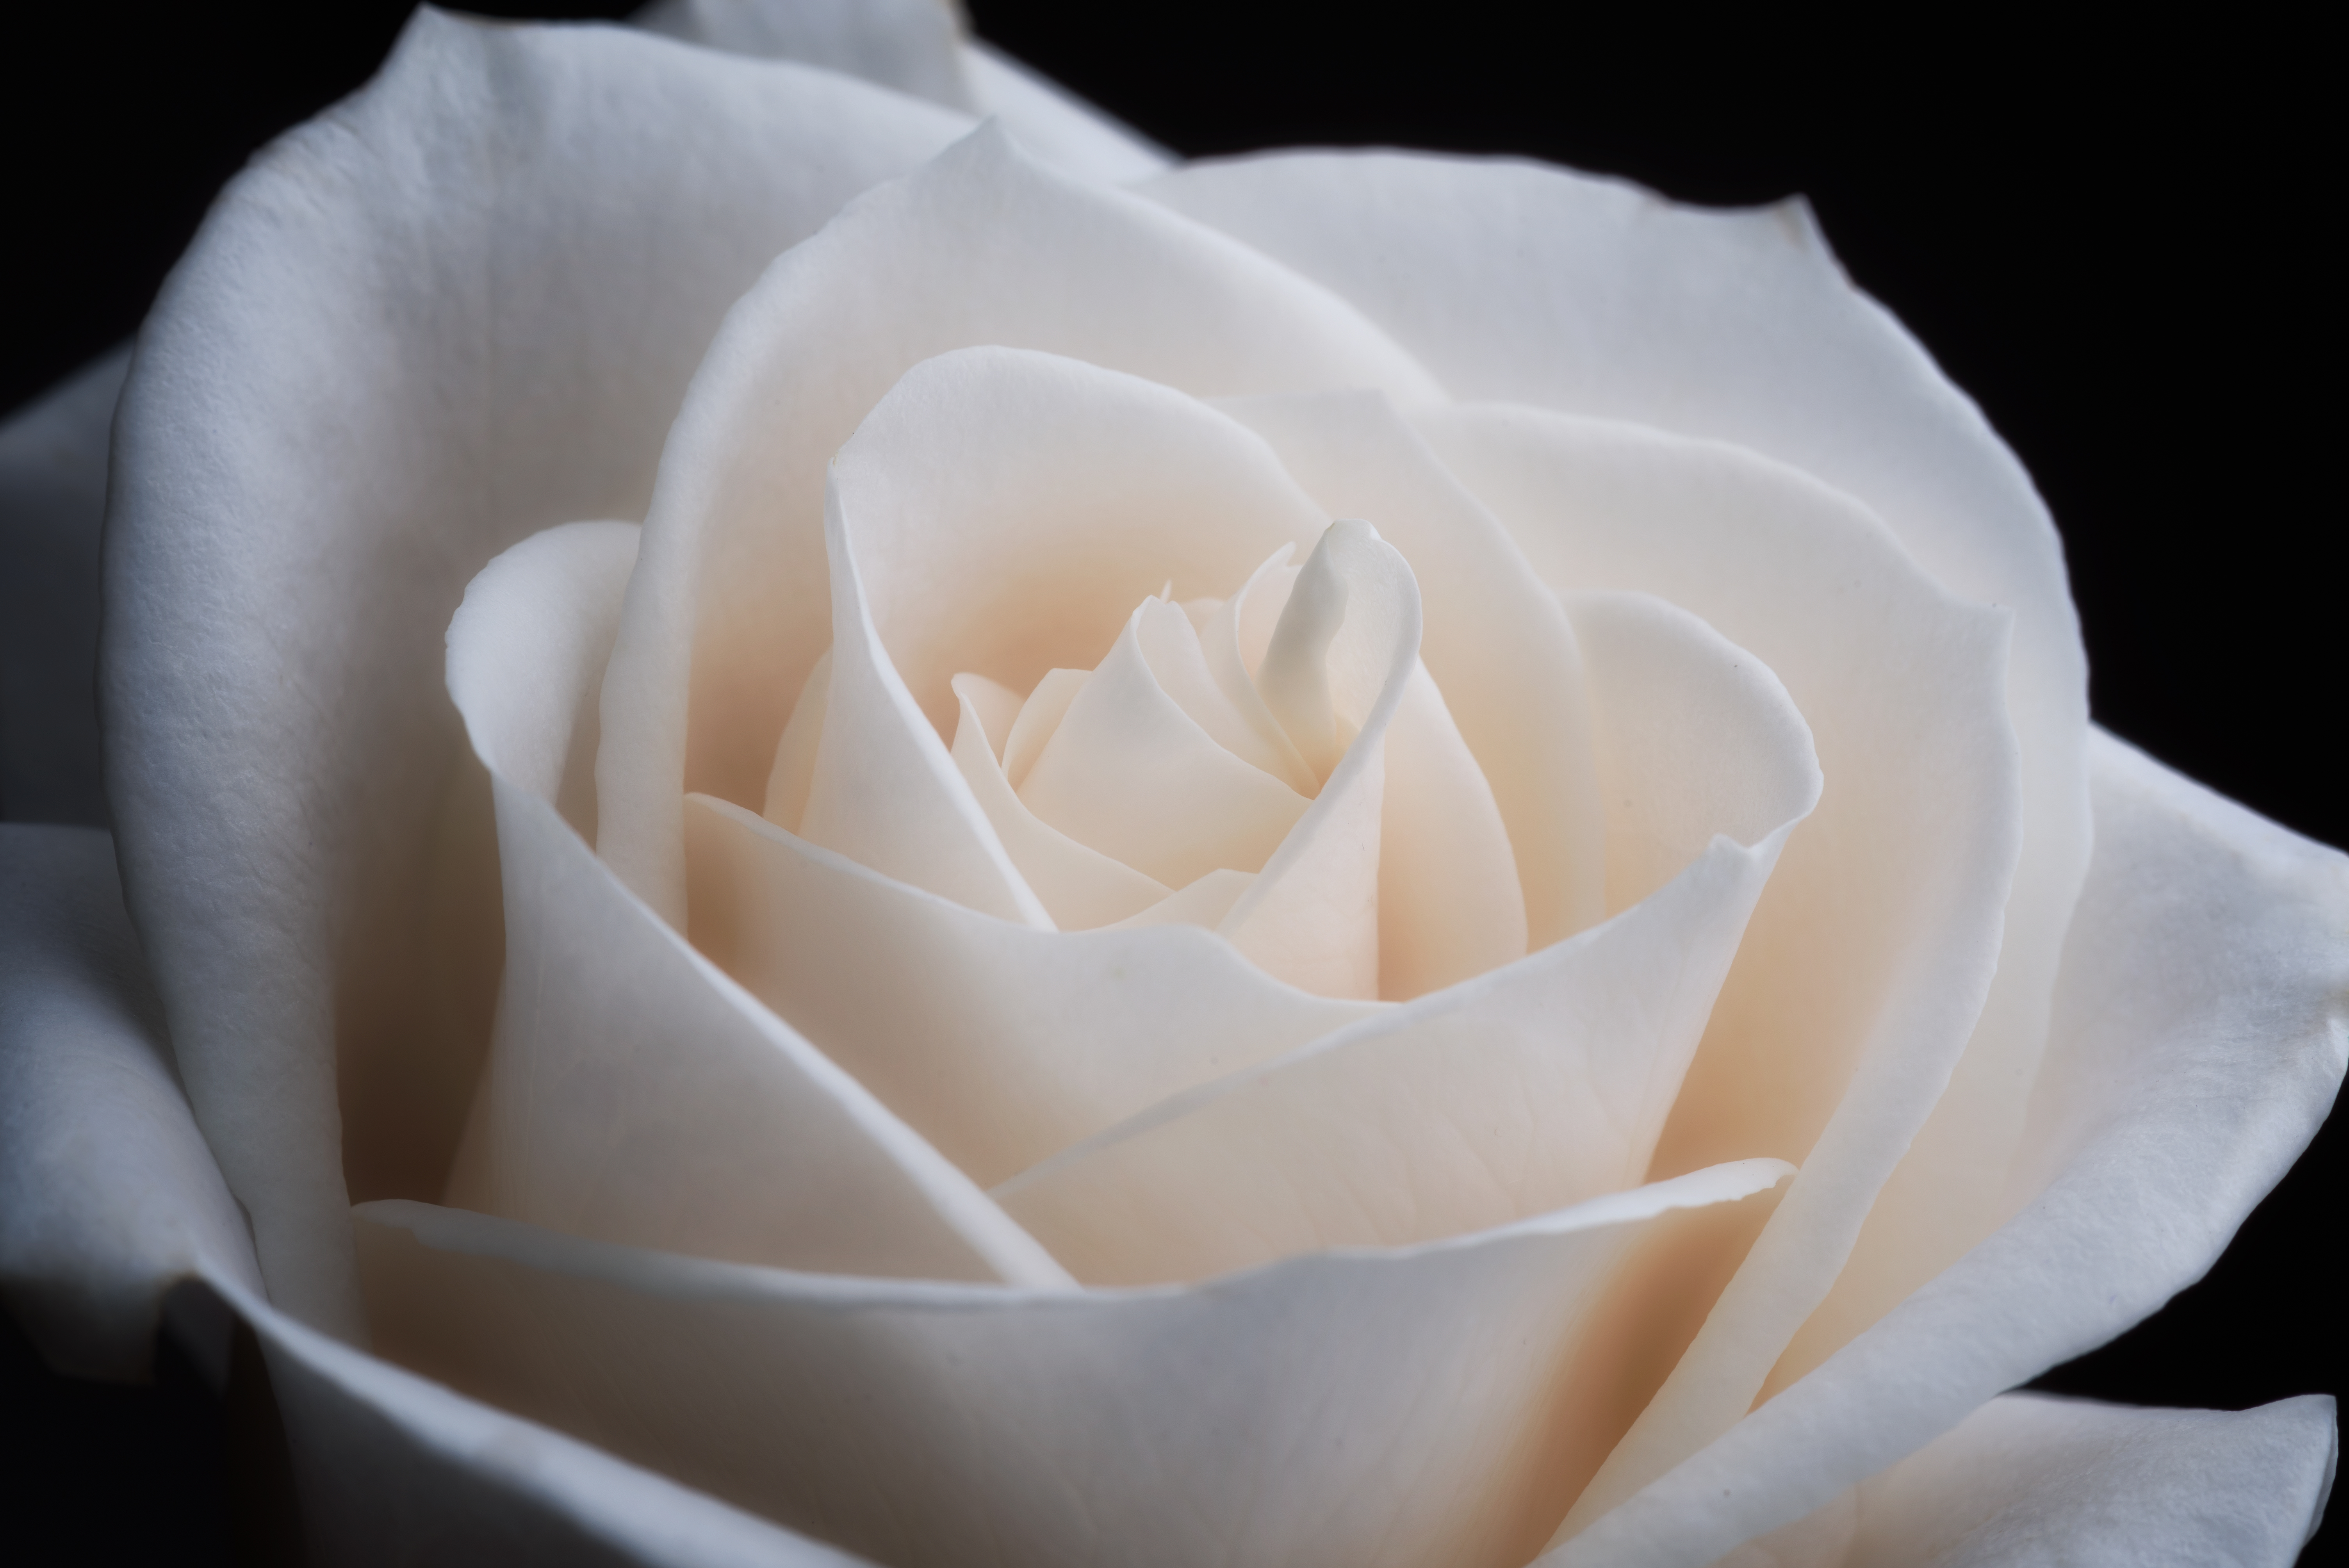
white, petal, garden roses, rose, flower, rose family, floribunda, pink, Hybrid tea rose, beauty, plant, close up, flowering plant, rose order, botany, still life photography, china rose, photography, rosa centifolia, camellia, macro photography, monochrome photography, black and white, gardenia, japanese camellia, still life